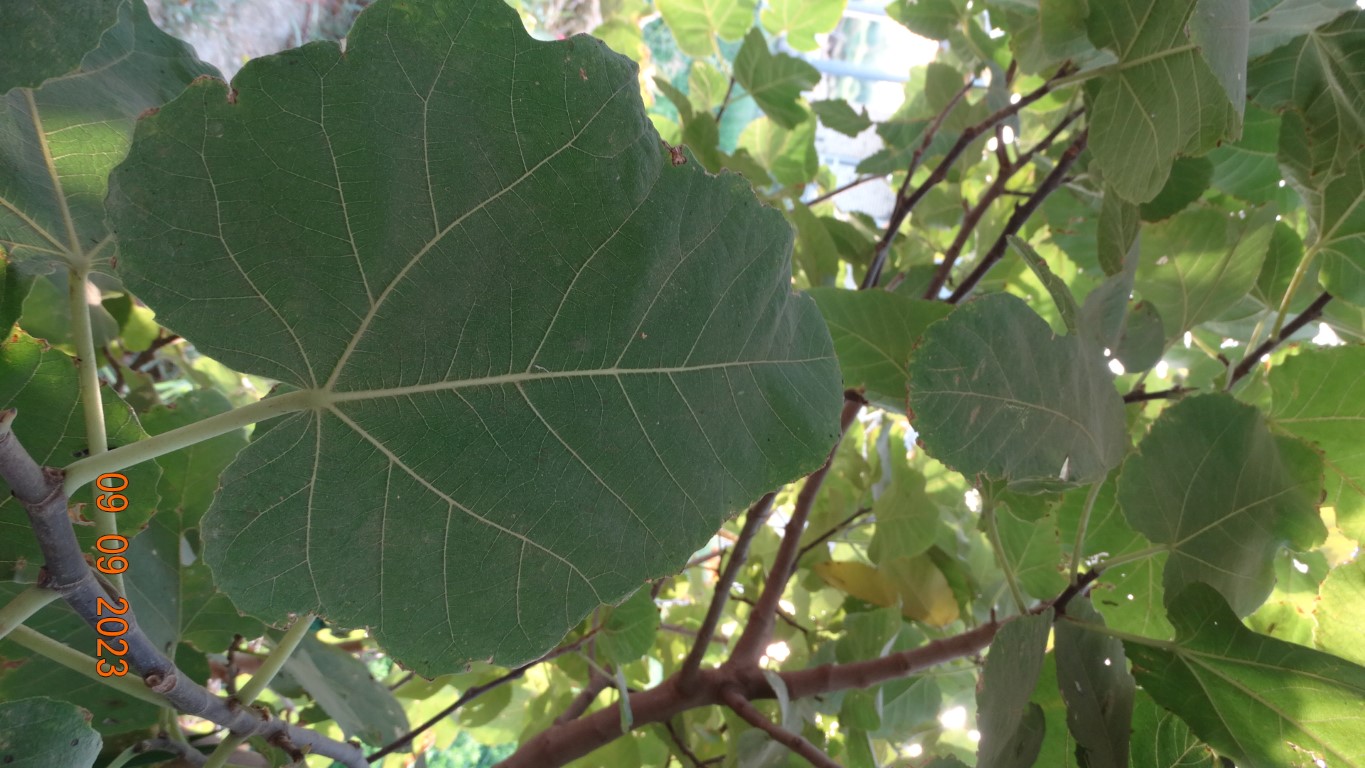
Label: healthy